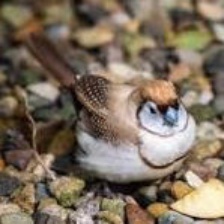
Species: DOUBLE BARRED FINCH
Scientific name: TAENIOPYGIA BICHENOVII
ImageNet parent category: house_finch